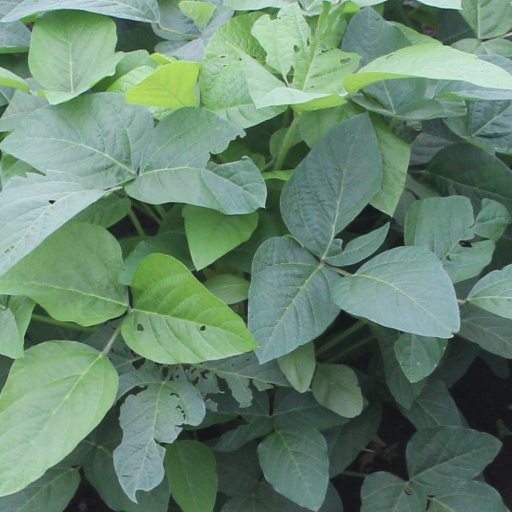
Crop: soybean